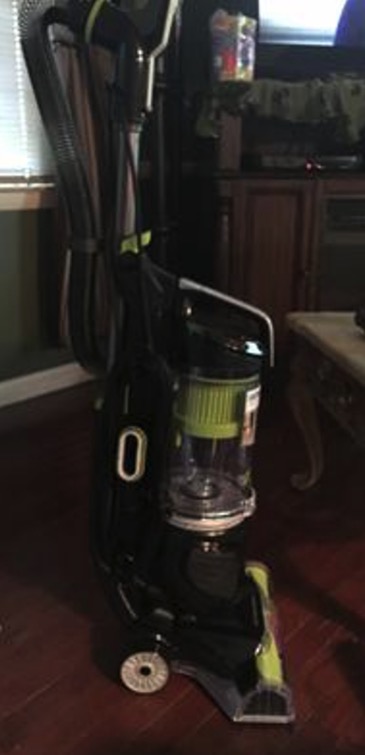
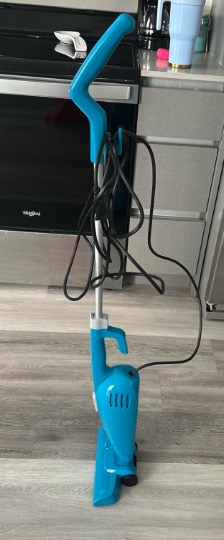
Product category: items_vacuum
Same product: no